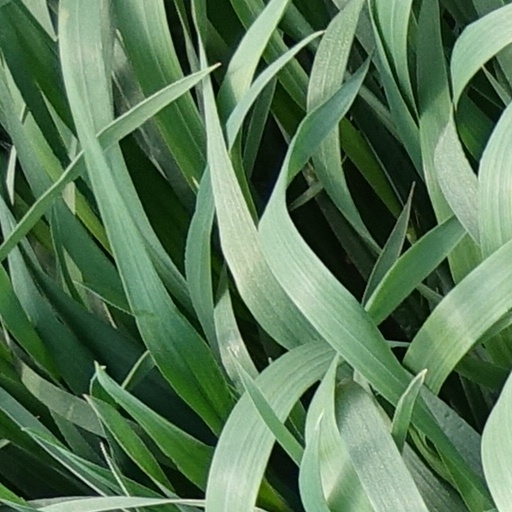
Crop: wheat